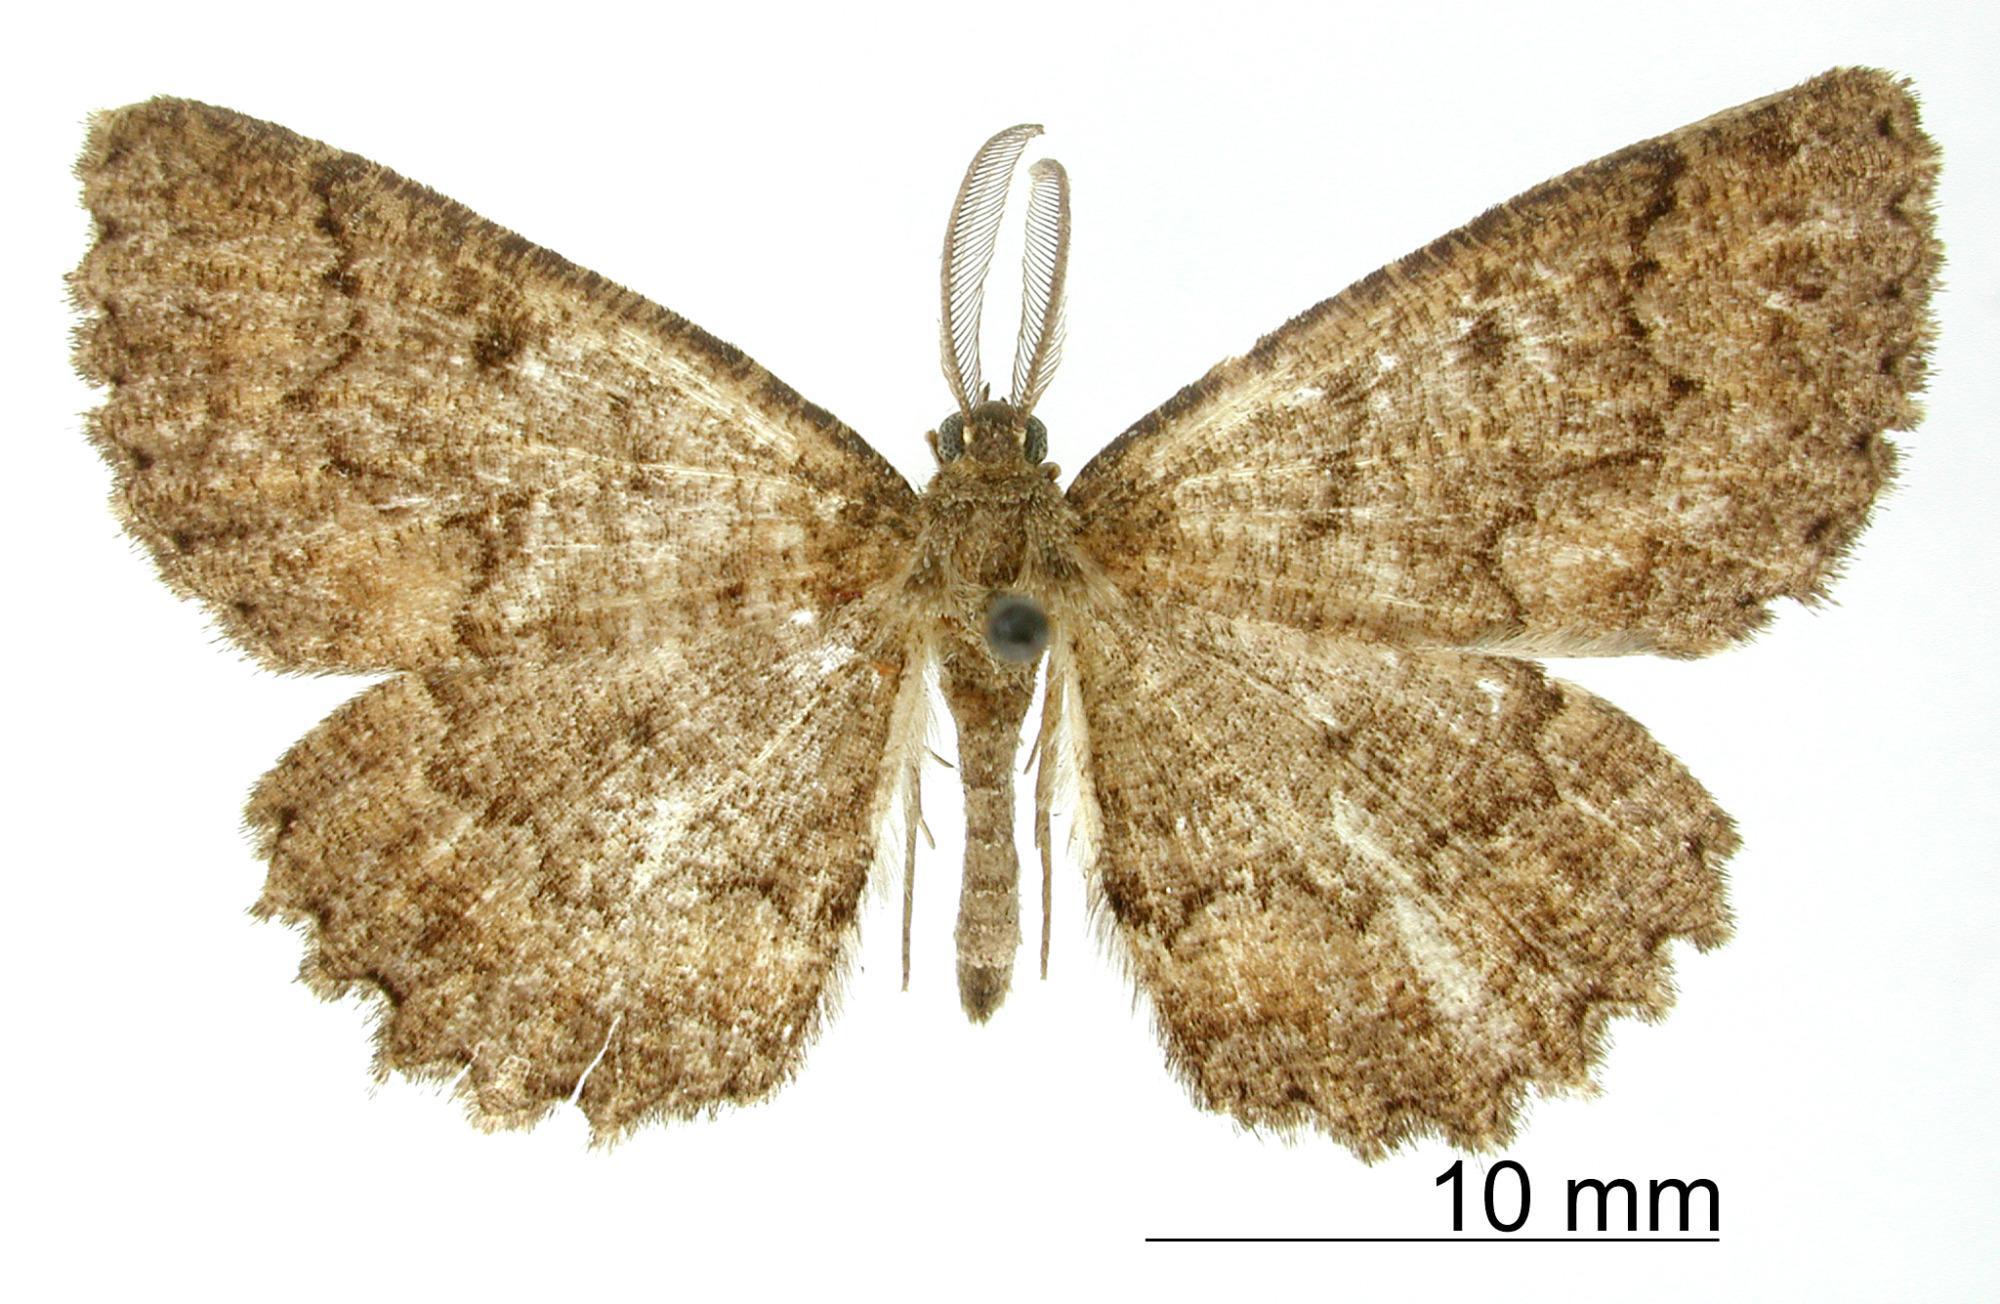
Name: Nesalcis cediopasa
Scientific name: Nesalcis cediopasa Dyar, 1918
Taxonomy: Animalia, Arthropoda, Insecta, Lepidoptera, Geometridae, Ennominae
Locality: Zacualpan, Mexico, Mexico